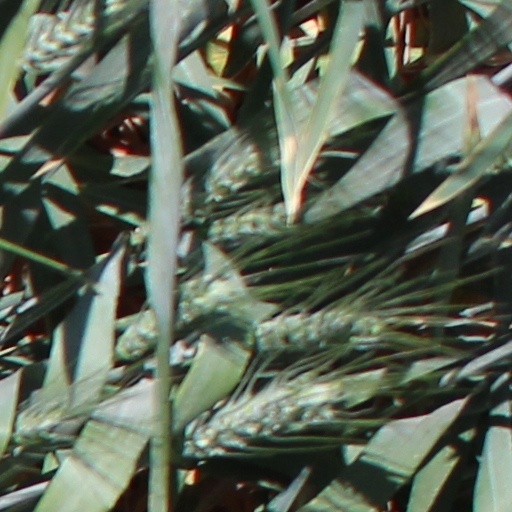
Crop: wheat